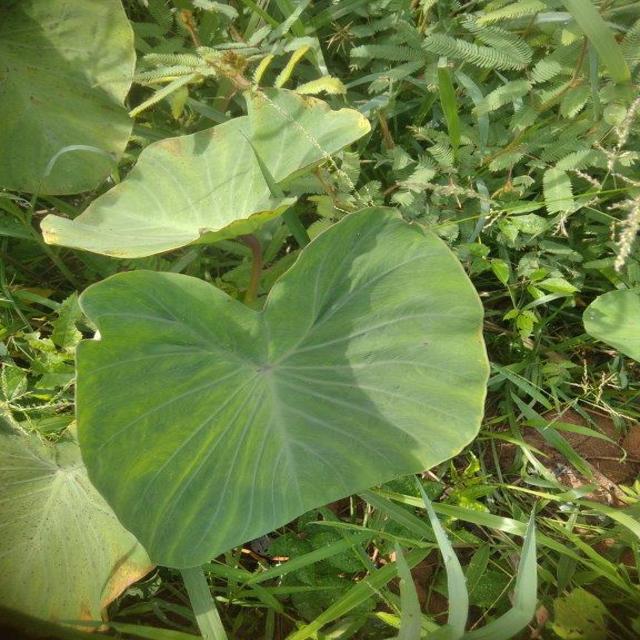
Label: Healthy